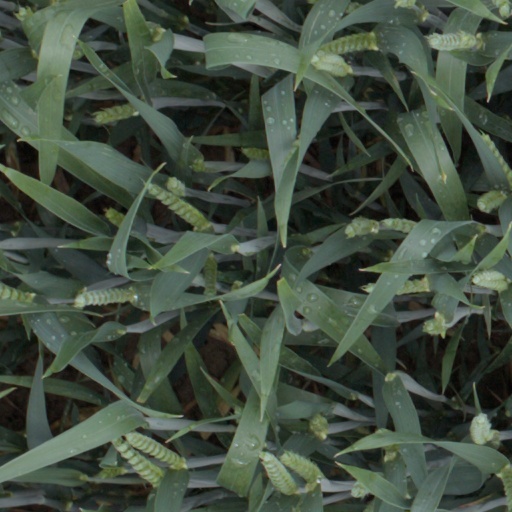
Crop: wheat